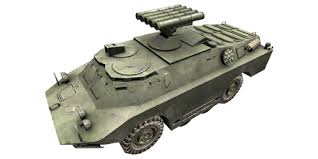
Label: BTR